International Burch University

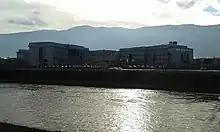
International Burch University (Sarajevo)

The International Burch University (acronym Burch or IBU) is a private university established in 2008 in Ilidža, Bosnia and Herzegovina.